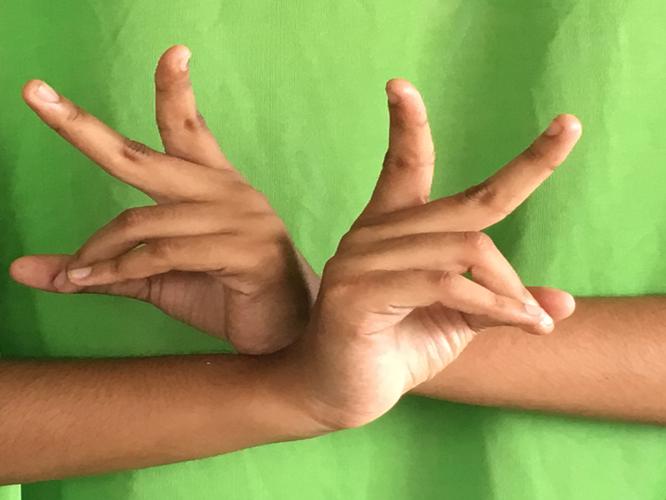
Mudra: Kartariswastika
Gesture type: double_hand